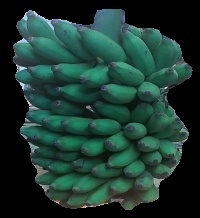
Variety: elakki-bale
Grade: grade2